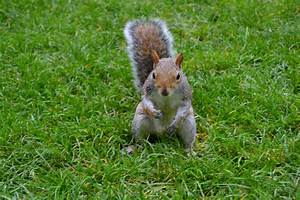
Label: scoiattolo